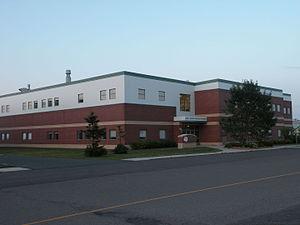
CCNB-Péninsule acadienne à Shippagan, au Nouveau-Brunswick (Canada).
Shippagan est une ville portuaire et universitaire canadienne située dans la région de la péninsule acadienne et le comté de Gloucester, dans le Nord-Est du Nouveau-Brunswick. Elle est la capitale de la pêche commerciale au Nouveau-Brunswick.
Le Collège Communautaire du Nouveau-Brunswick - Campus de la Péninsule acadienne est un établissement d'enseignement supérieur. Un centre se situe à Shippagan et l'autre à Caraquet au Nouveau-Brunswick.
La Péninsule acadienne, anciennement le Bas-du-Comté, est une région culturelle et naturelle située à l’extrémité nord-est du Nouveau-Brunswick, au Canada. Elle est bordée au nord par la baie des Chaleurs et à l’est par le golfe du Saint-Laurent. La Péninsule acadienne est appelée ainsi car la plupart de ses habitants sont acadiens. Son territoire occupe l'est du comté de Gloucester et l'extrémité nord-est du comté de Northumberland.